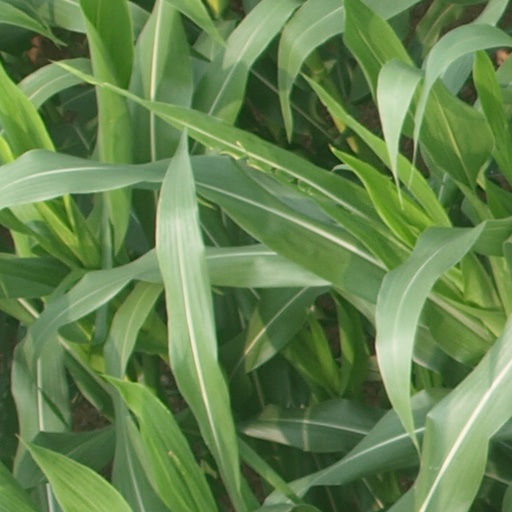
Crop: maize; corn